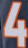
Number: 4